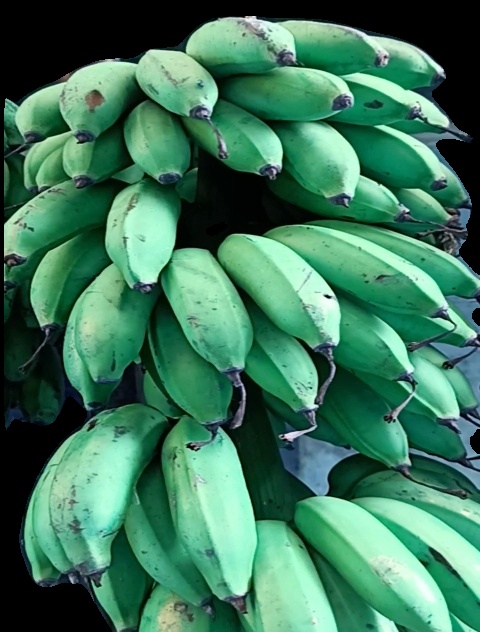
Variety: rasbale
Grade: grade2